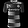
Label: T - shirt / top